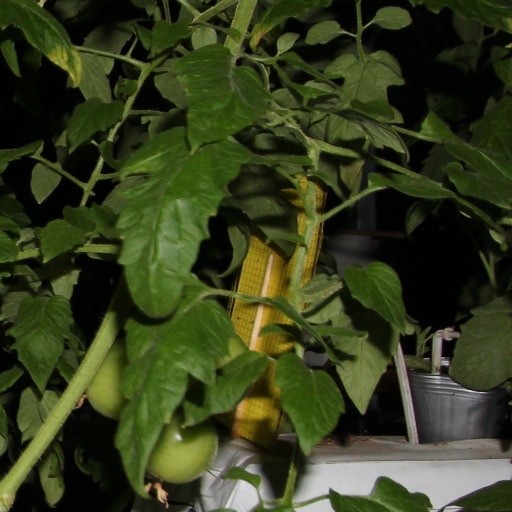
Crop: tomato